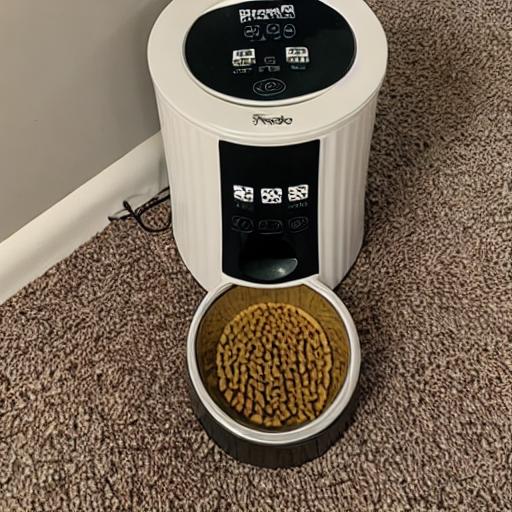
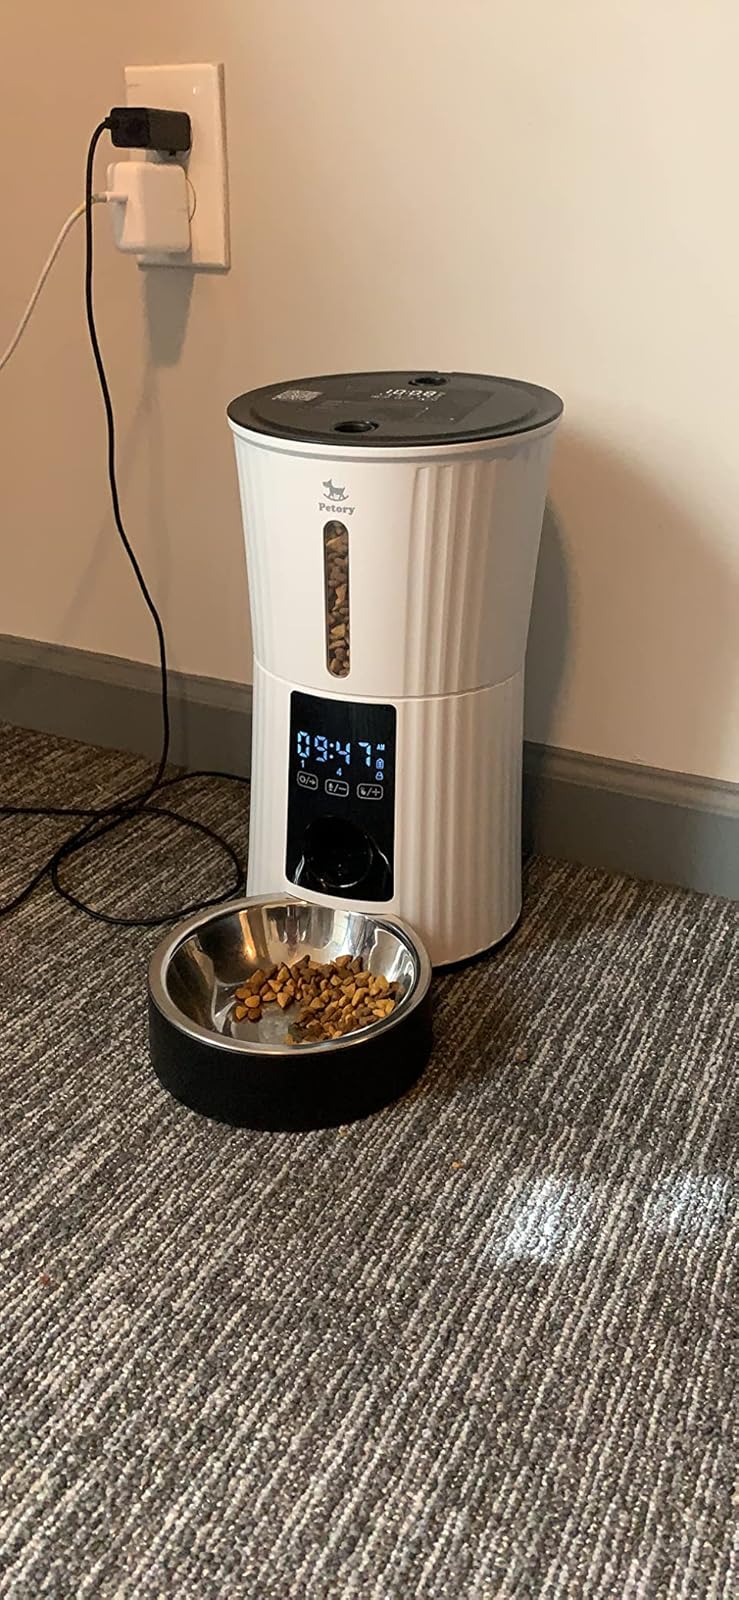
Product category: items_feeder
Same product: no